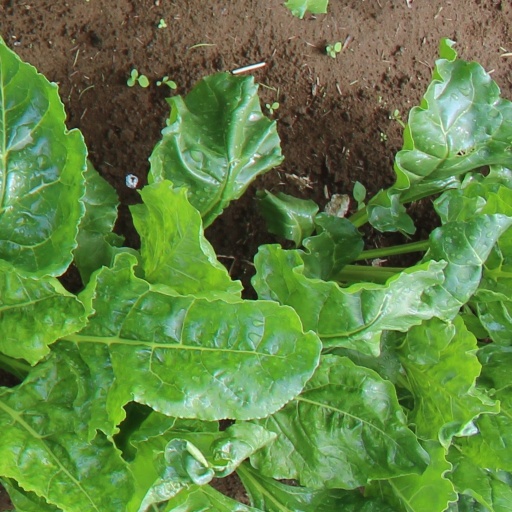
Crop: sugar beet